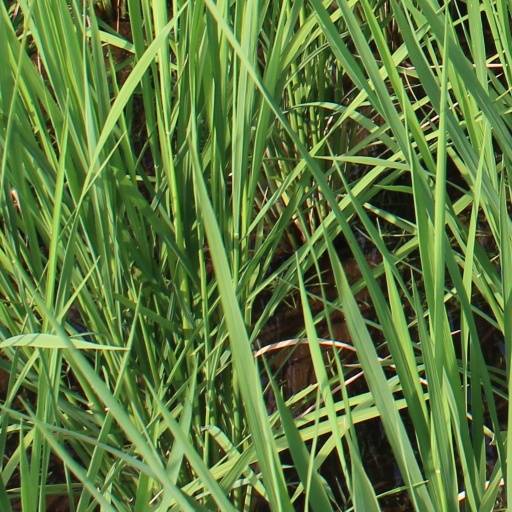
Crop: rice